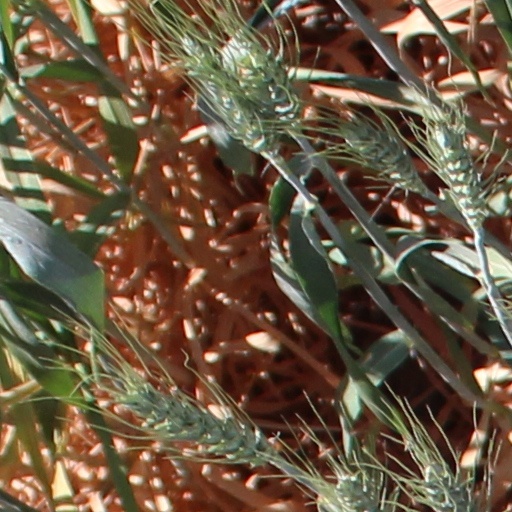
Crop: wheat